Steyr Arms

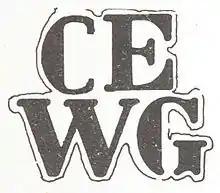
The company logo, 1869–1926

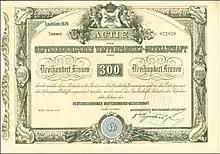
Share of the Oesterreichischen Waffenfabriks-Gesellschaft, issued February 1920

Steyr has been on the "iron road" to the nearby Erzberg mine since the days of the Styrian Otakar dukes and their Babenberg successors in the 12th and 13th century, and has been known as an industrial site for forging weapons. The privilege of iron and steel production, particularly for knives, was renewed by the Habsburg duke Albert of Austria in 1287. After the Thirty Years' War, thousands of muskets, pistols, and carbines were produced annually for the Habsburg Imperial Army.